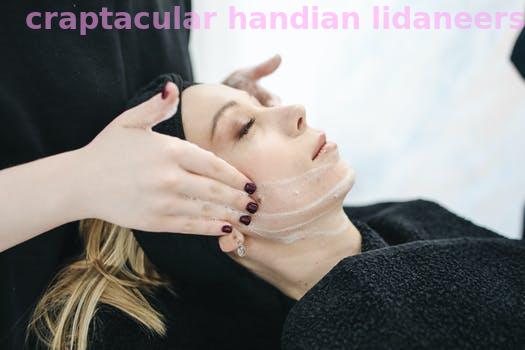
Label: Watermark